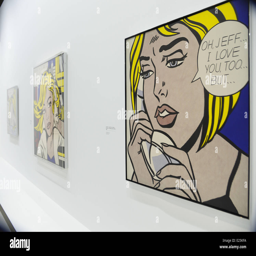
an exhibition featuring work by painting artist has opened